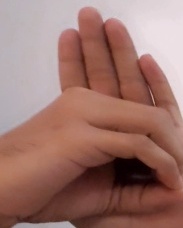
ASL sign: 0